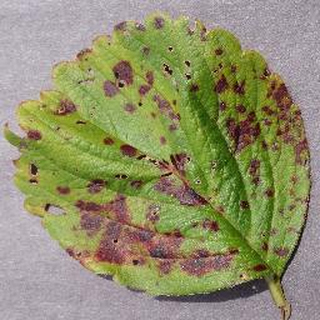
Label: strawberry_leaf_scorch